Billiard room

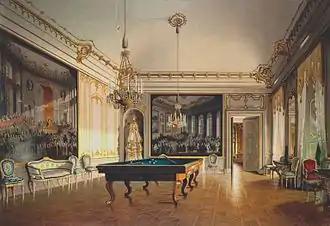
The billiard room at Schönbrunn Palace, /1860, chromolithograph after a watercolour by Franz Heinrich

A billiard room (also billiards room, or more specifically pool room, snooker room) is a recreation room, such as in a house or recreation center, with a billiards, pool or snooker table (The term "billiard room" or "pool room" may also be used for a business providing public billiards tables; see billiard hall.).